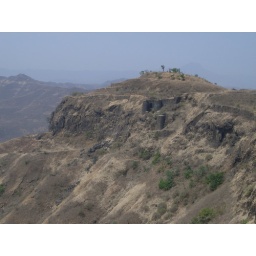
Mountain fort near Pune - some parts of it carved into the rock face itself.